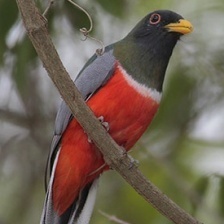
Species: ELEGANT TROGON
Scientific name: TROGON ELEGANS